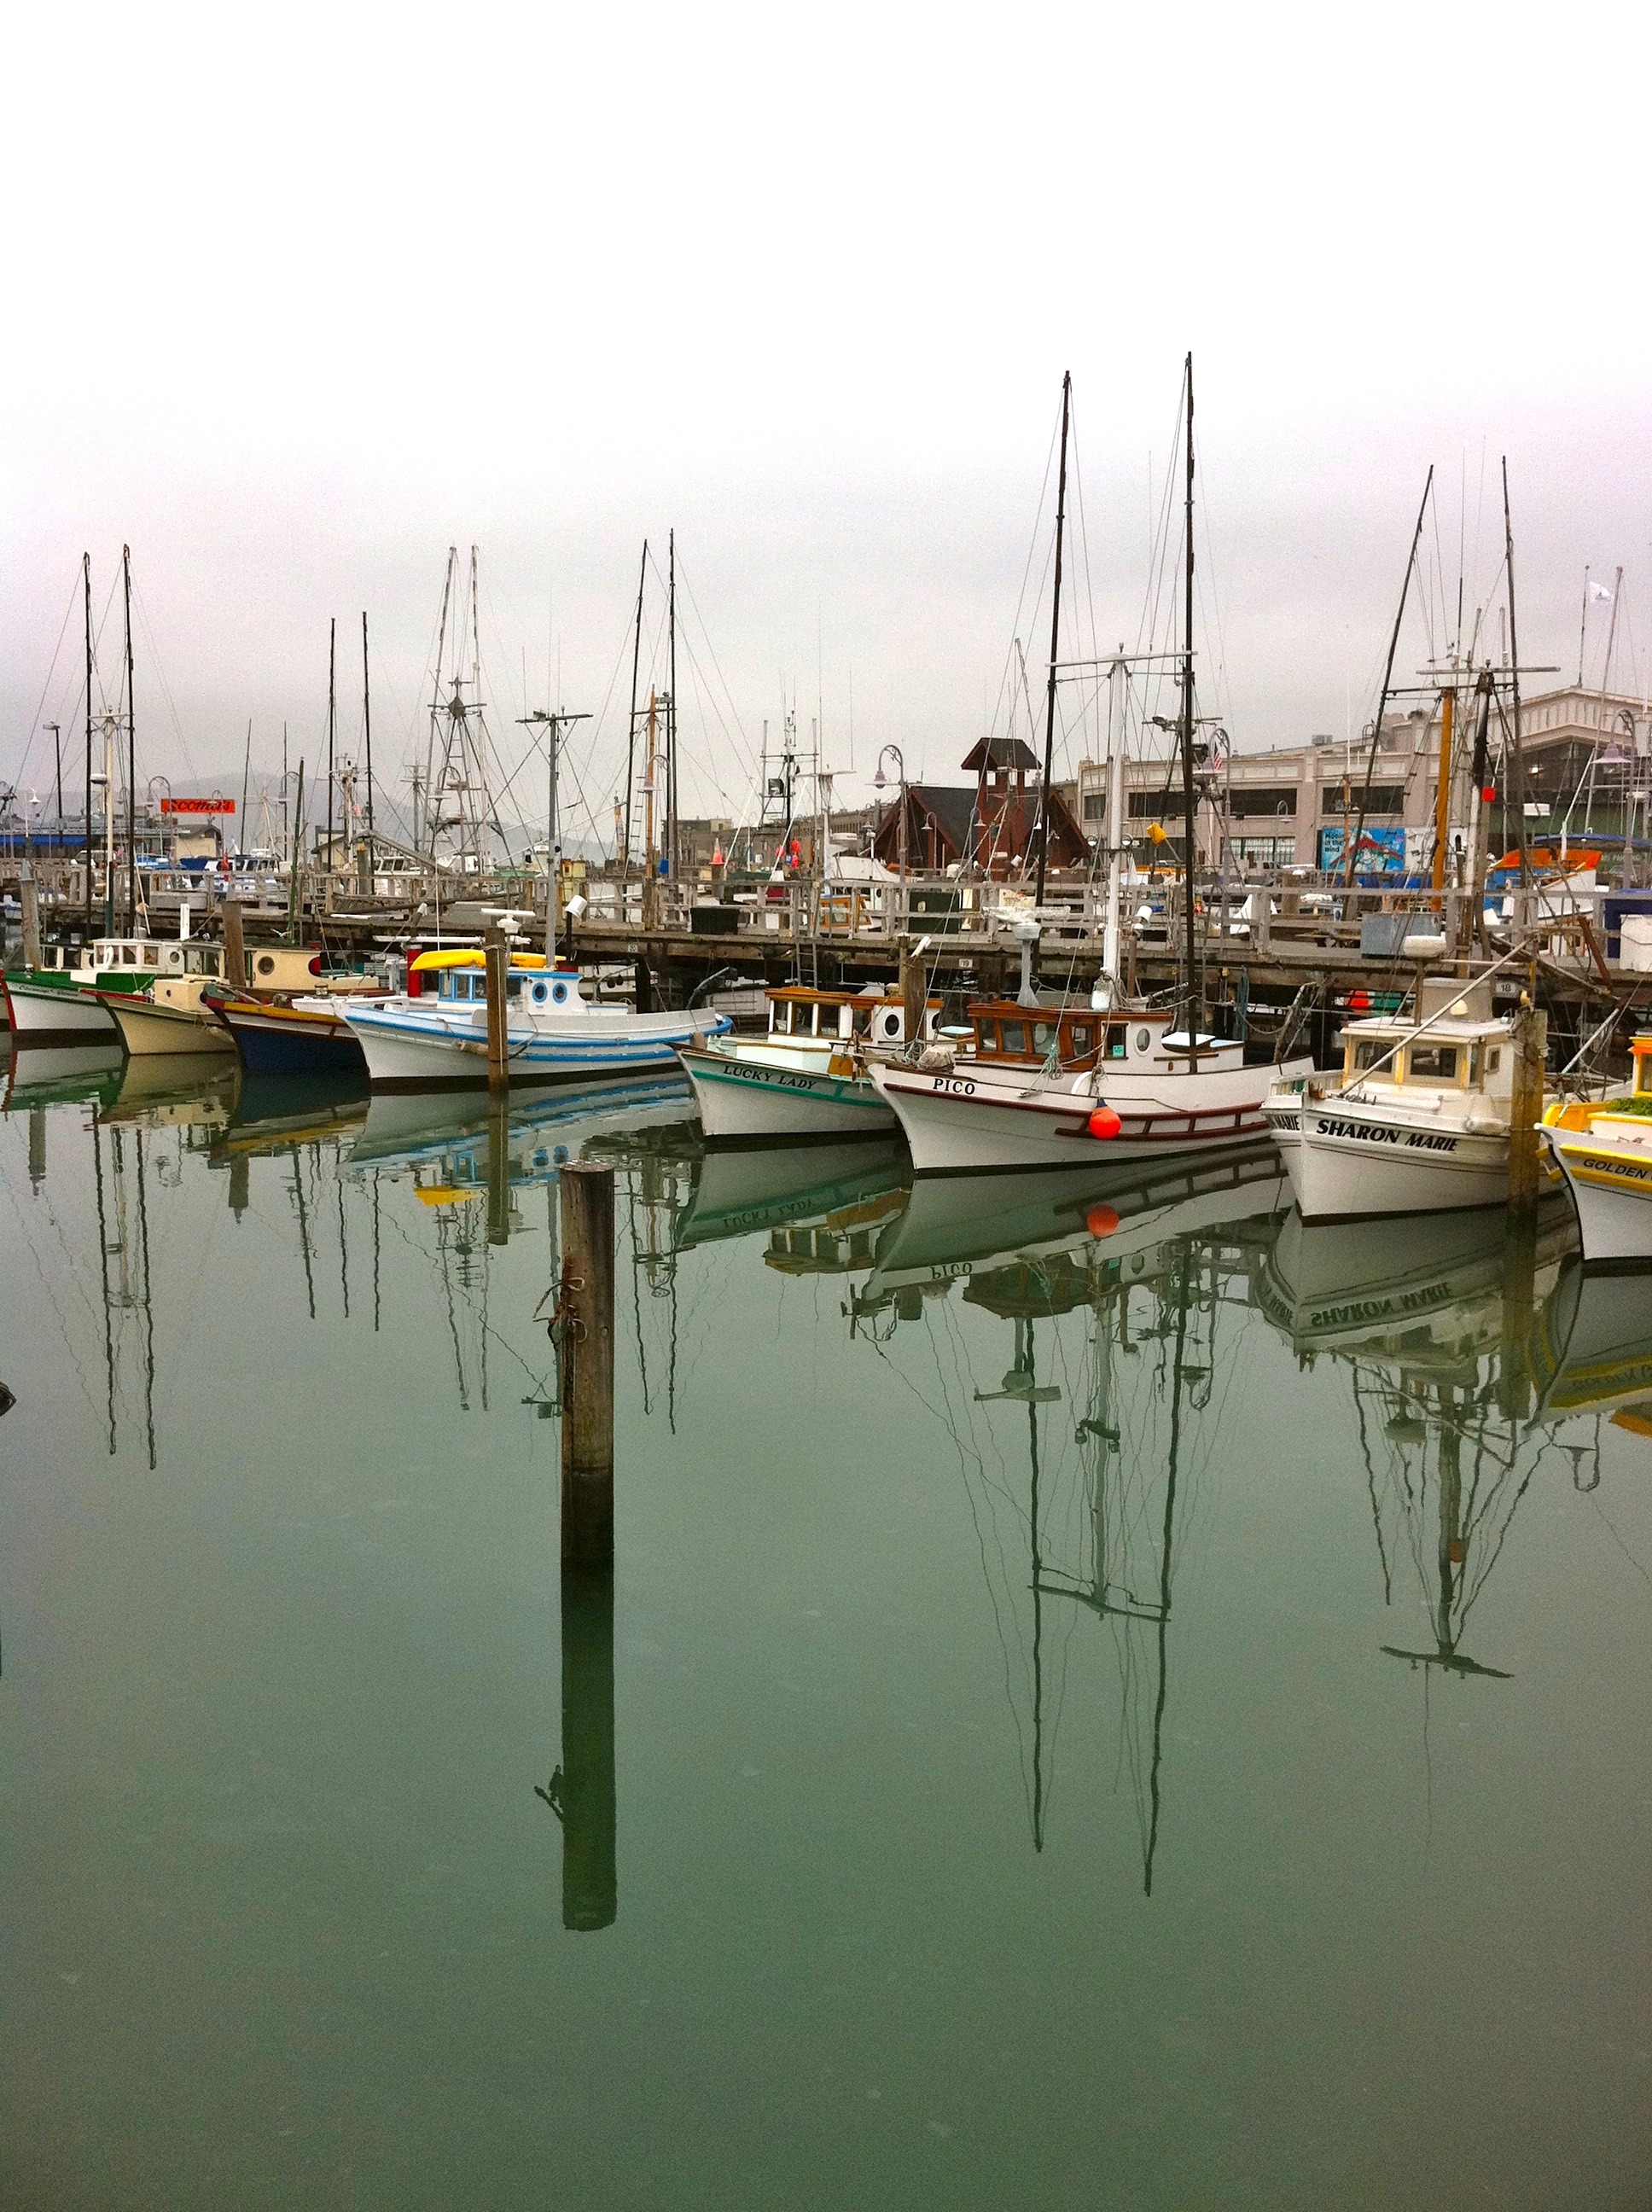
sea, water, dock, sky, boat, city, san francisco, reflection, vehicle, bay, harbor, marina, port, california, outside, clouds, buildings, boating, boats, reflections, channel, sailboats, cities